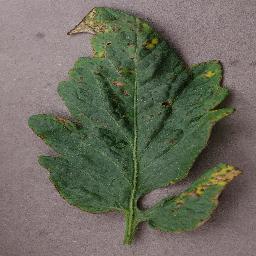
Label: Tomato___Bacterial_spot